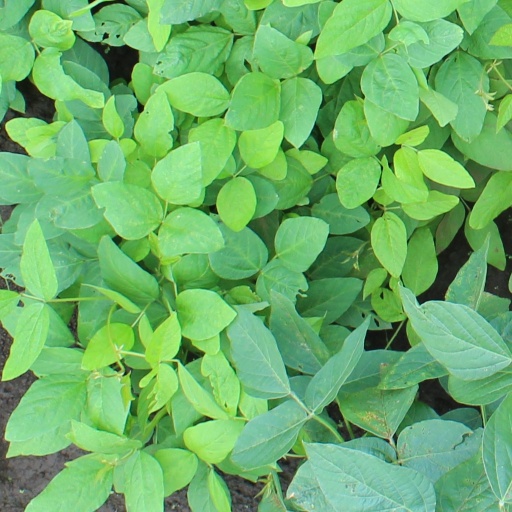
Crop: soybean